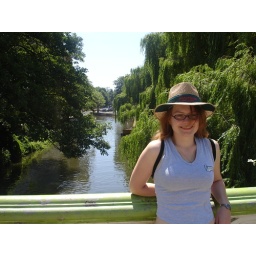
Some kind of river and bridge in Guildford.